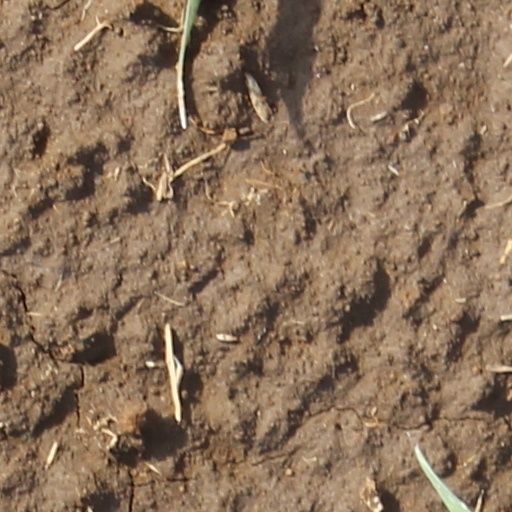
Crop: wheat